Negoyadai Site

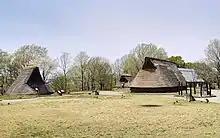
reconstructed pit dwellings at Negoyadai ruins

The is an archaeological site in the city of Utsunomiya, Tochigi Prefecture, in the northern Kantō region of Japan with a Jōmon period settlement trace and necropolis. The site was designated a National Historic Site in 1988 by the Japanese government. It is also referred to as the .